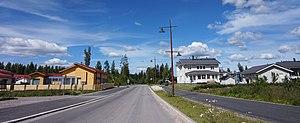
Järvenpää est un quartier de la ville de Lahti en Finlande.